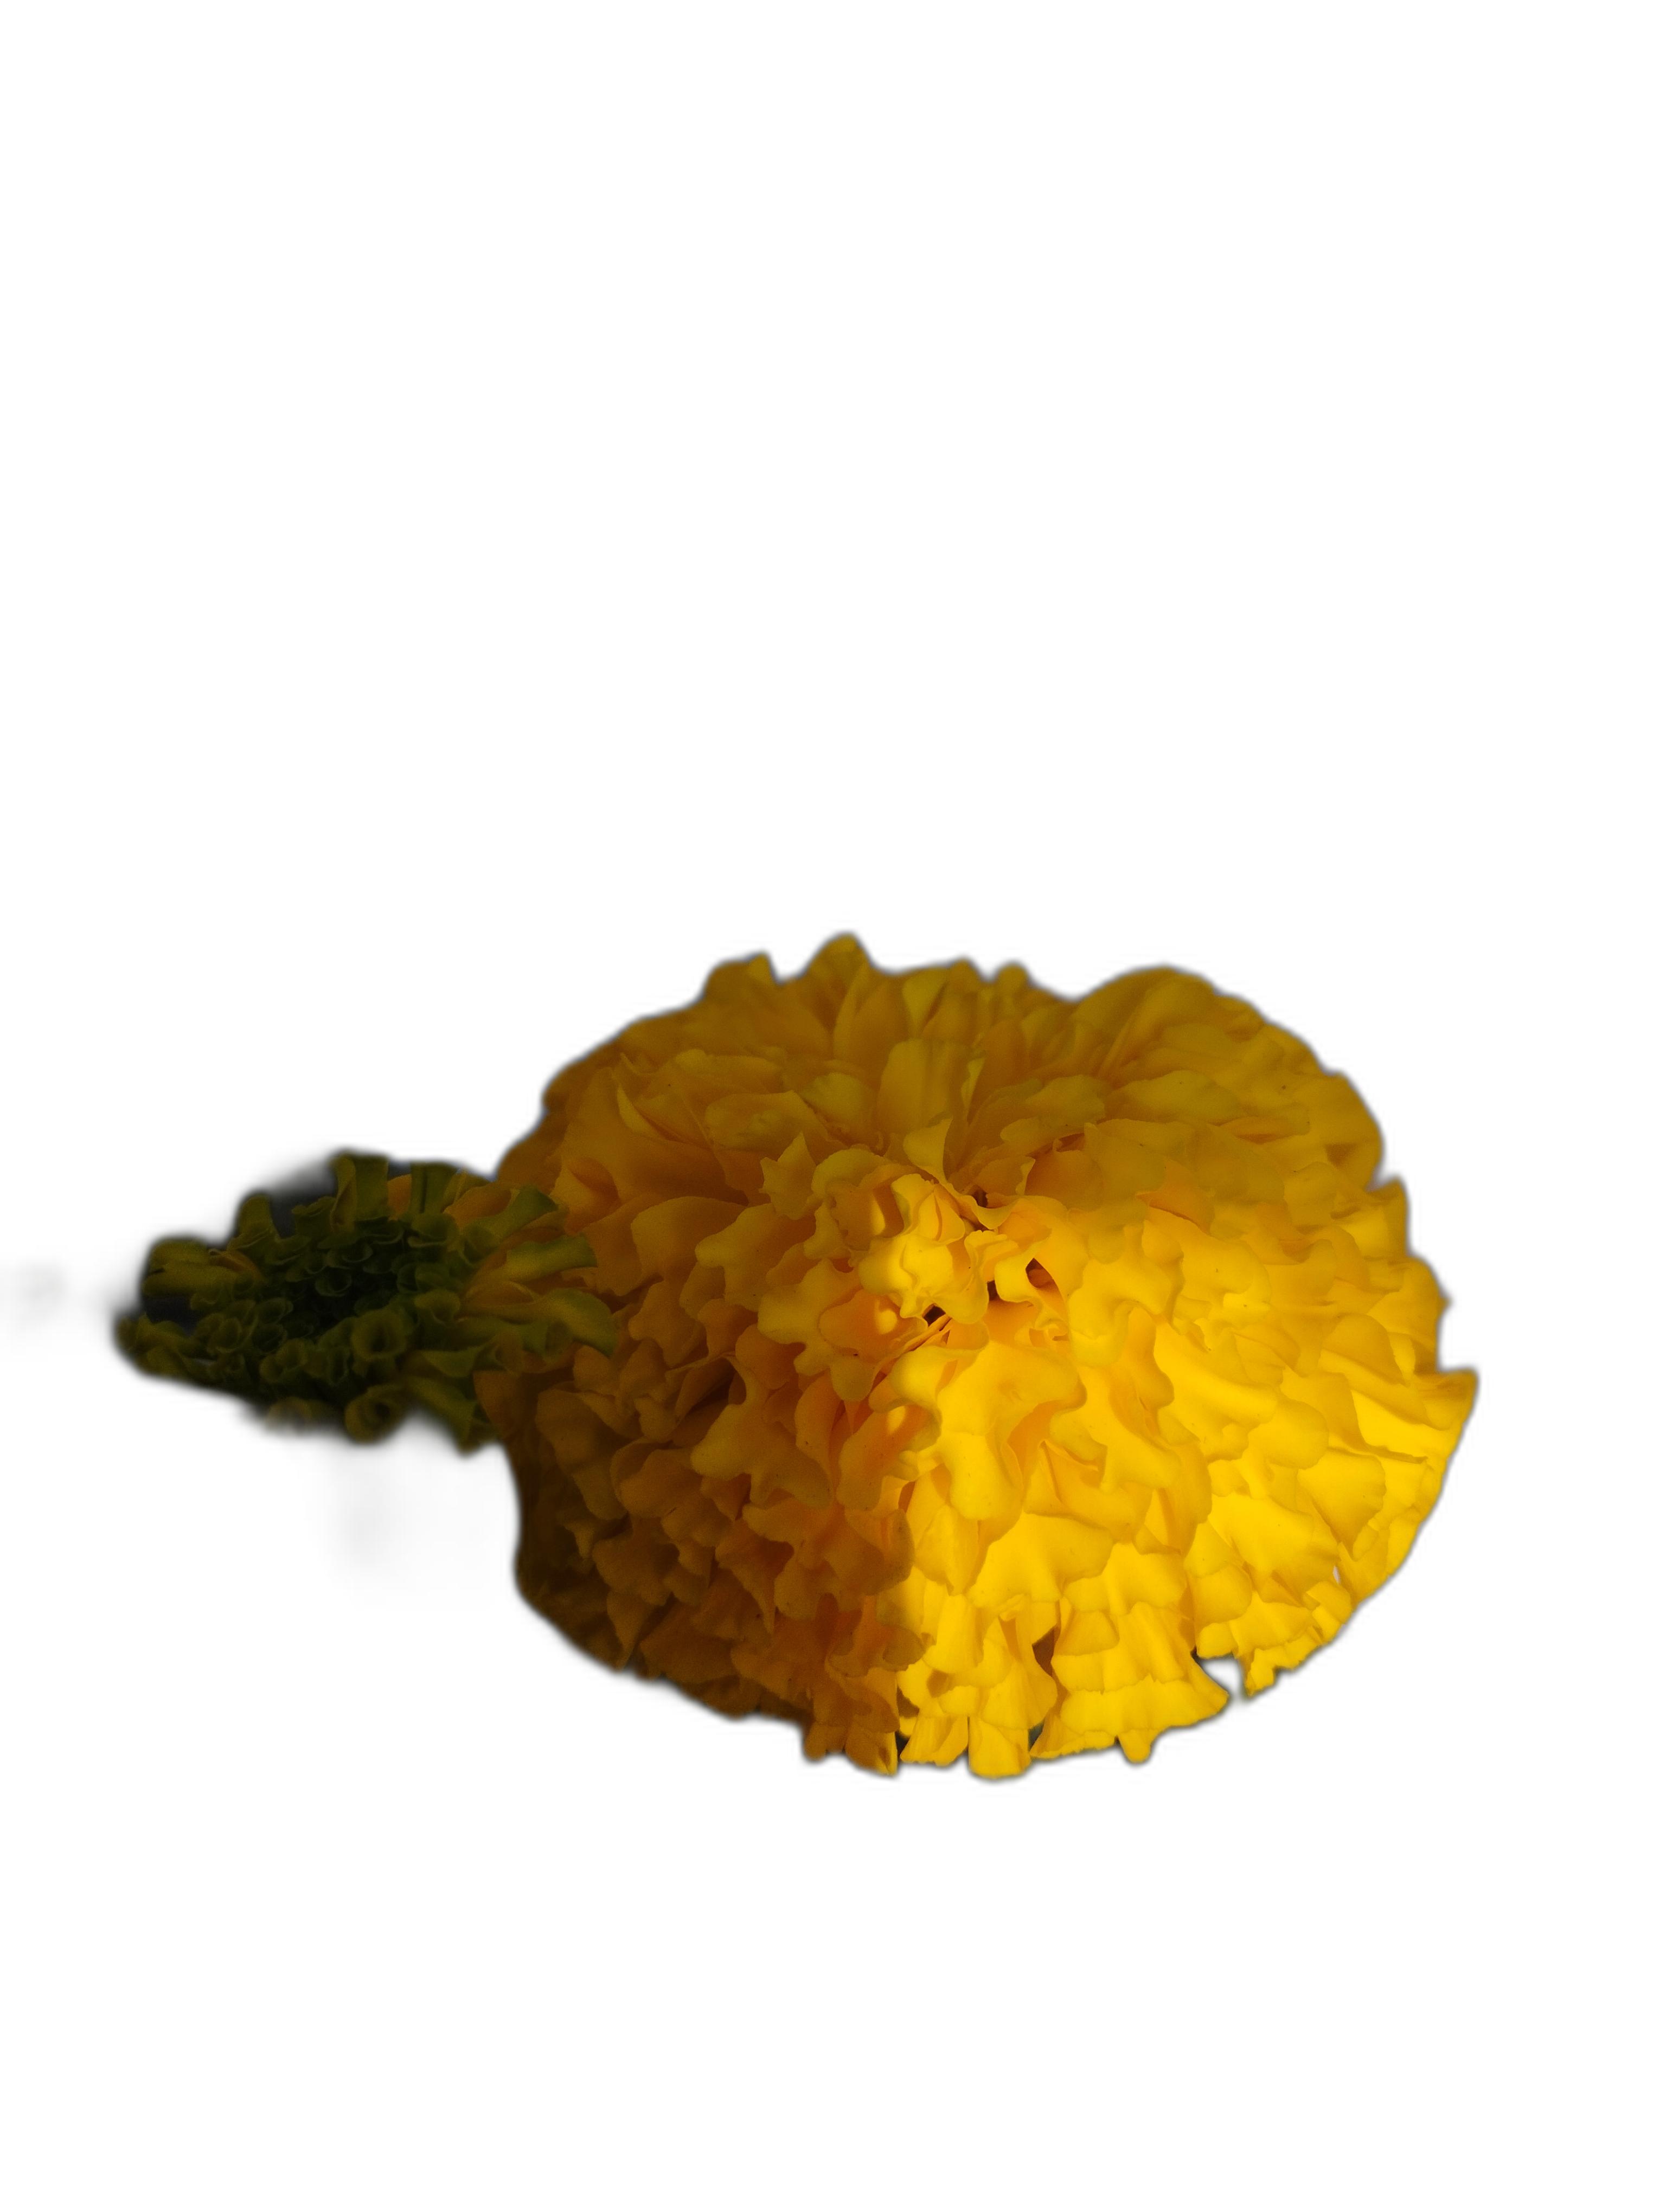
Label: Marigold